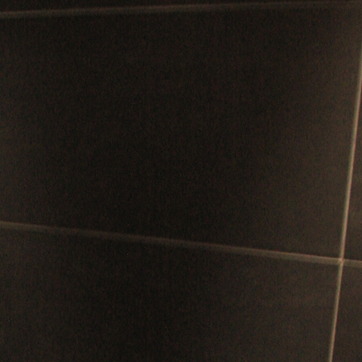
Material: tile